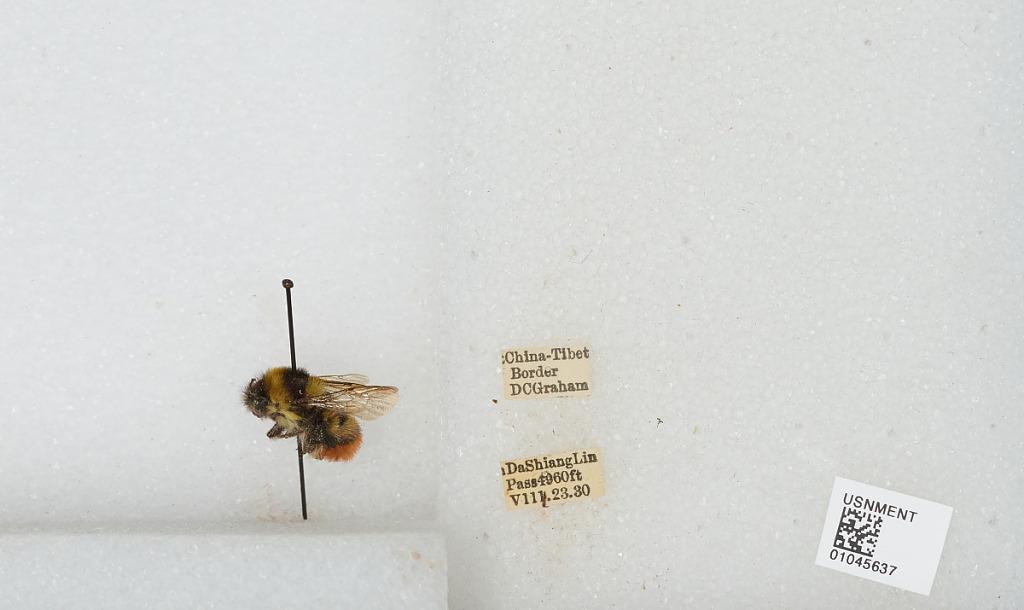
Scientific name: Bombus sp.
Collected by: D. Graham
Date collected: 1930-8-23
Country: China
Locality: China-Tibet Border Da Shiang Lin Pass